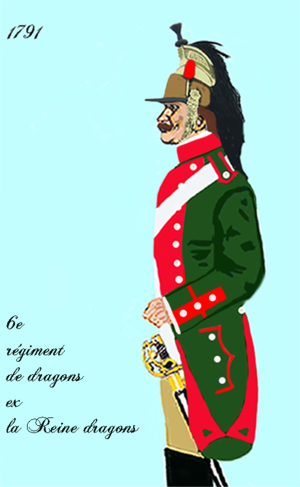
L'uniforme du 6e régiment de dragons française
Le régiment de La Reine dragons est un régiment de cavalerie français d'Ancien Régime créé en 1673 sous le nom de régiment d’Hocquincourt dragons devenu sous la Révolution le 6ᵉ régiment de dragons.